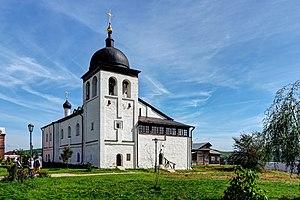
Le monastère Saint-Jean-Baptiste (Sviajsk) est un monastère de l'éparchie de Kazan et du Tatarstan de l'église orthodoxe. Avant la révolution de 1917, il était destiné aux femmes, mais aujourd'hui il sert d'hôtellerie au monastère de la Dormition-de-la-Mère-de-Dieu à Sviajsk, monastère voisin pour homme. Les deux ensembles sont situés à Sviajsk à 49 km à l'ouest de la ville de Kazan. Ce monastère pour femmes de Sviajsk a été fondé en même temps que ce village, en 1551, près de l'église de la Nativité.